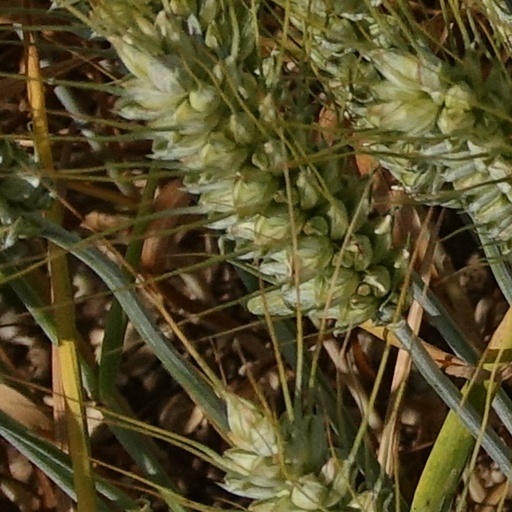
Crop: wheat